The Cookie Thief

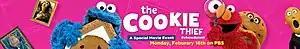
A promotional image for the special.

The Cookie Thief is a 2015 "Sesame Street" special that aired on PBS Kids on February 16, 2015. The film is set in a new museum on Sesame Street, the Museum of Cookie Art and features Cookie Monster, who has to deal with suspicion that he is eating all of the museum's exhibits. Rachel Dratch stars in this special as an unnamed security guard in pursuit of Cookie Monster.